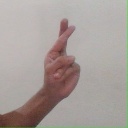
अक्षर: र